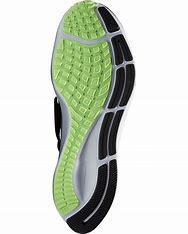
Brand: Nike
Model: Air Zoom Pegasus 37 Flyease